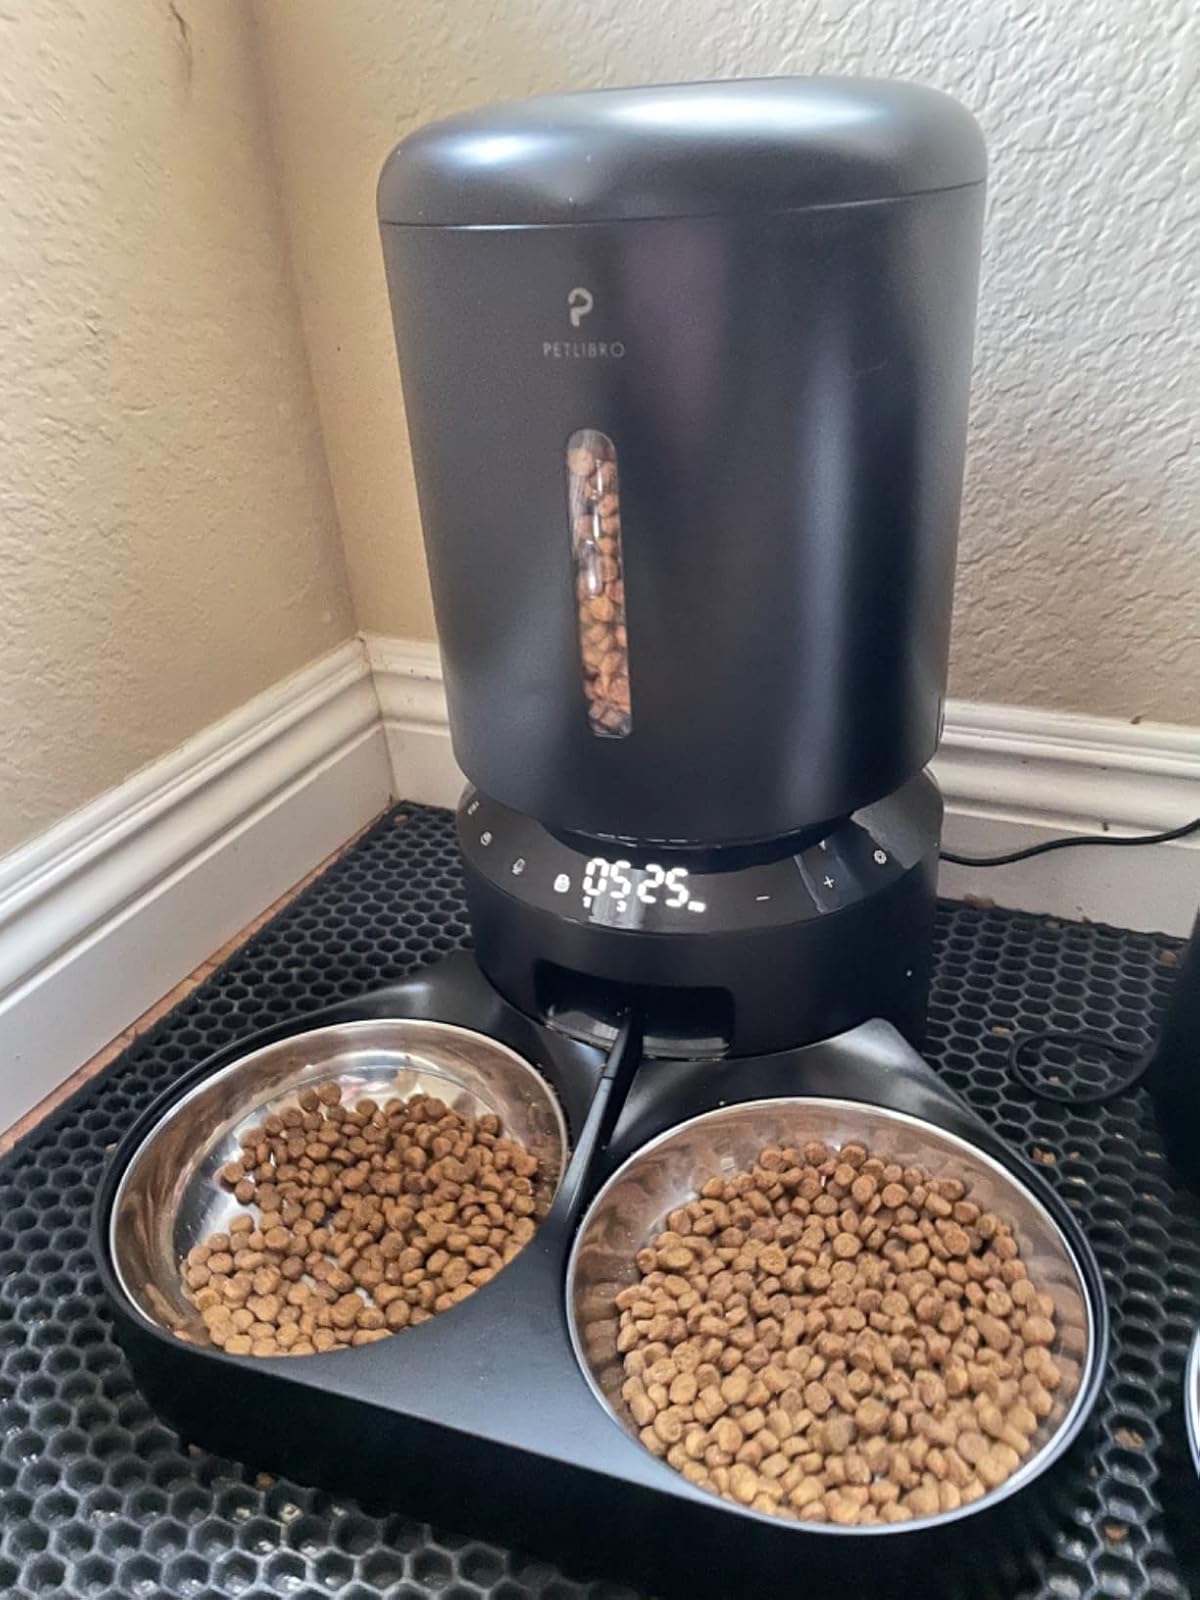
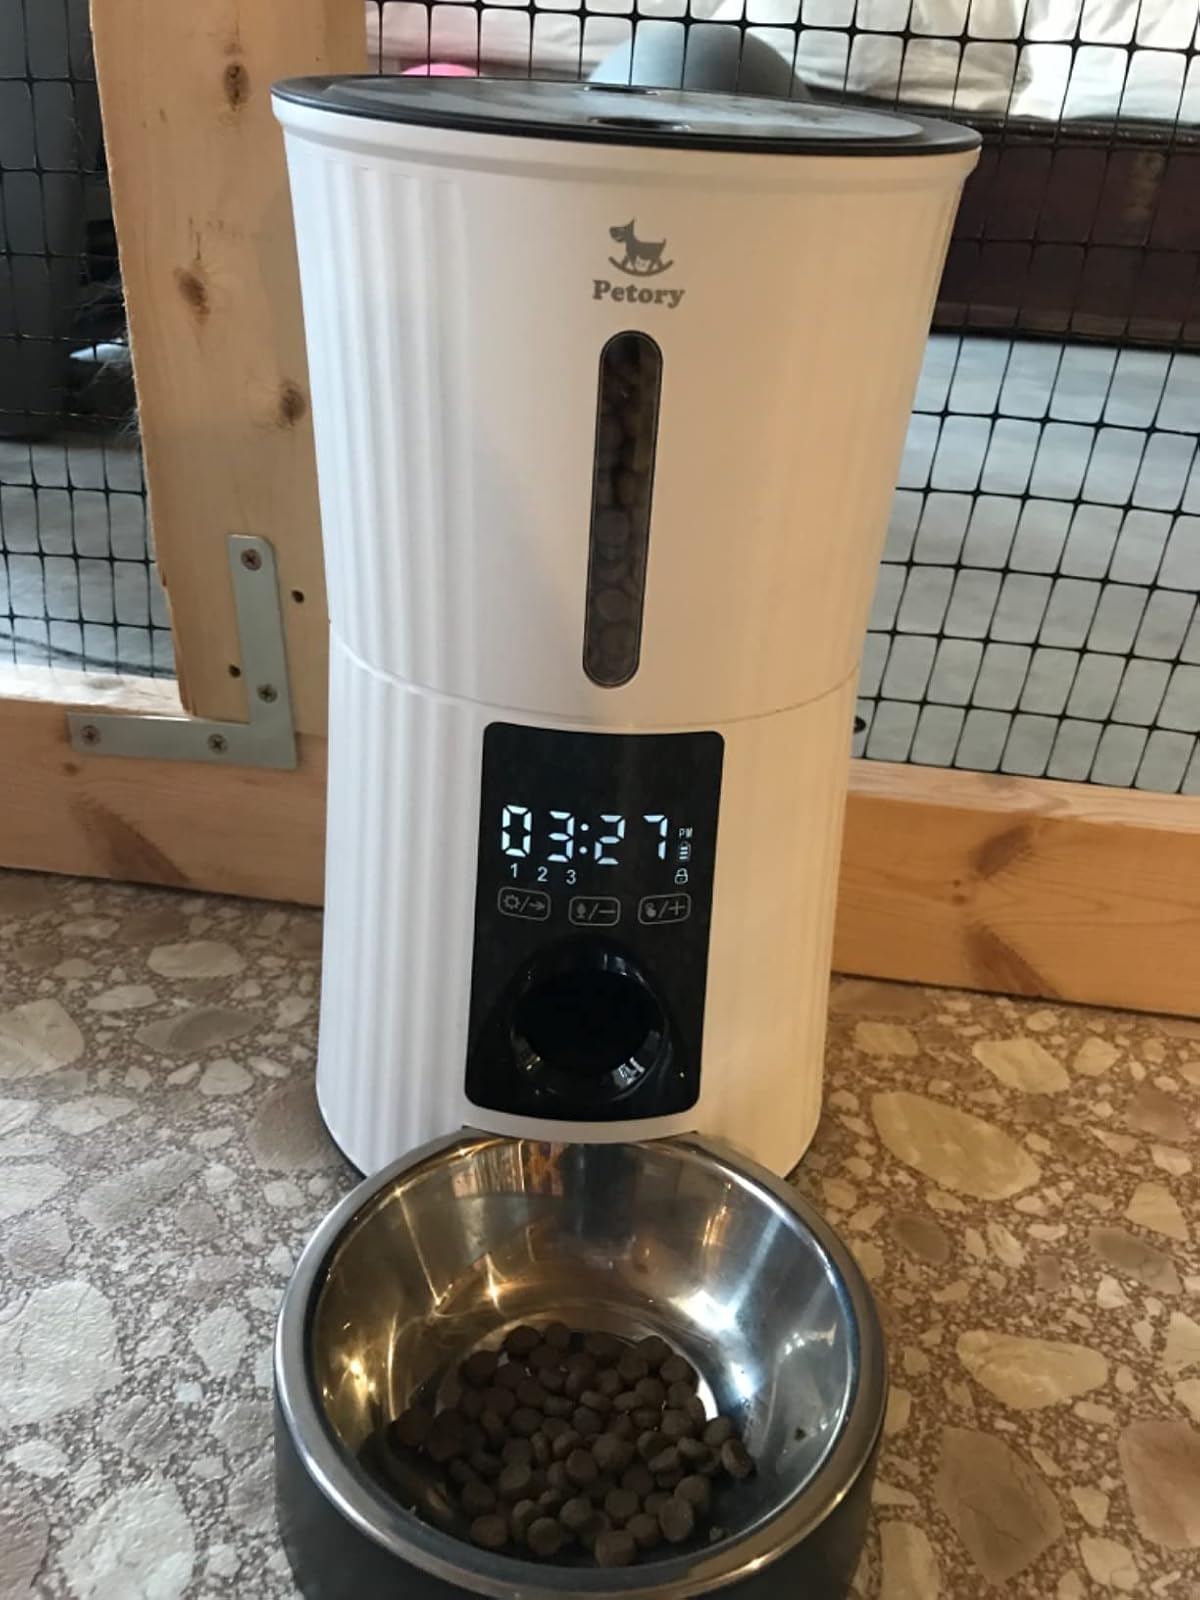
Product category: items_feeder
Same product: no